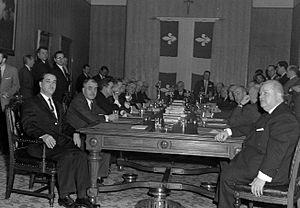
Assermentation d'Antonio Barrette à titre de premier ministre du Québec, à l'Assemblée nationale, à Québec. Les ministres sont réunis pour l'occasion.
Le mandat du gouvernement d'Antonio Barrette, de l'Union nationale, devenu premier ministre du Québec à la suite de la mort de son prédécesseur Paul Sauvé, s'étendit du 8 janvier au 5 juillet 1960.
L'élection générale québécoise de 1960 est une élection s'étant déroulée le 22 juin 1960 afin d'élire les députés de la 26ᵉ législature à l'Assemblée législative de la province de Québec. Le gouvernement de l'Union nationale, dirigé par Antonio Barrette, est défait par le Parti libéral du Québec de Jean Lesage, qui forme un gouvernement majoritaire.
L'Union nationale était un parti politique québécois d'idéologie conservatrice et nationaliste. Formée à l'origine d'une alliance entre le Parti conservateur du Québec et l'Action libérale nationale puis constituée en véritable parti sous la direction de Maurice Duplessis, l'Union nationale a occupé un rôle de premier plan dans l'histoire politique québécoise, de sa fondation en 1935 jusqu'aux années 1970. Il a notamment été au pouvoir sans interruption de 1944 à 1960.